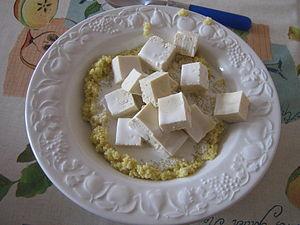
Polenta de millet, au tofou et à la crème de soja. Română: Mămăligă de meiu, cu brânză de soia, cu smântână de soia. Čeština: Jáhelná kaše s tofu a sojovou smetanou. Русский: Пшённая каша с тофу и соевой сметаной.
Panicum miliaceum, le millet commun, est une espèce de plantes monocotylédones de la famille des Poaceae, sous-famille des Panicoideae, originaire de l'Asie tempérée.